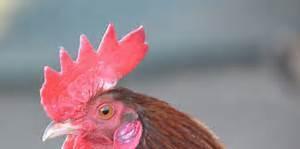
chicken